Siberian crane

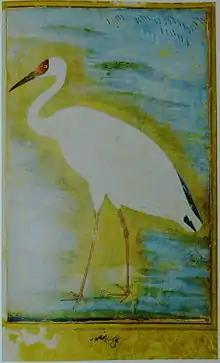
Mughal era painting of a Siberian crane by Ustad Mansur (c. 1625).

The Siberian crane was formally described by Peter Simon Pallas in 1773 and given the binomial name "Grus leucogeranus". The specific epithet is derived from the classical Greek words "" for "white" and "geranos" for a "crane". Ustad Mansur, a 17th-century court artist and singer of Jahangir, had illustrated a Siberian crane about 100 years earlier. The genus "Megalornis" was used for the cranes by George Robert Gray and this species was included in it, while Richard Bowdler Sharpe suggested a separation from "Grus" and used the genus "Sarcogeranus". The Siberian crane lacks the complex tracheal coils found in most other cranes but shares this feature with the wattled crane. The unison call differed from that of most cranes and some authors suggested that the Siberian crane belonged in the genus "Bugeranus" along with the wattled crane. Comparisons of the DNA sequences of cytochrome-b however suggest that the Siberian crane is basal among the Gruinae and the wattled crane is retained as the sole species in the genus "Bugeranus" and placed as a sister to the "Anthropoides" cranes.